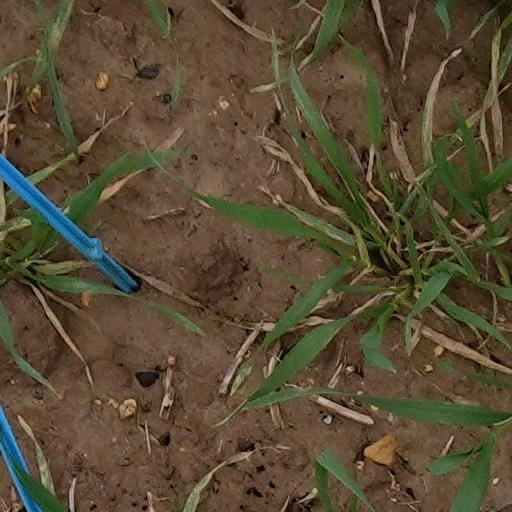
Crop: wheat